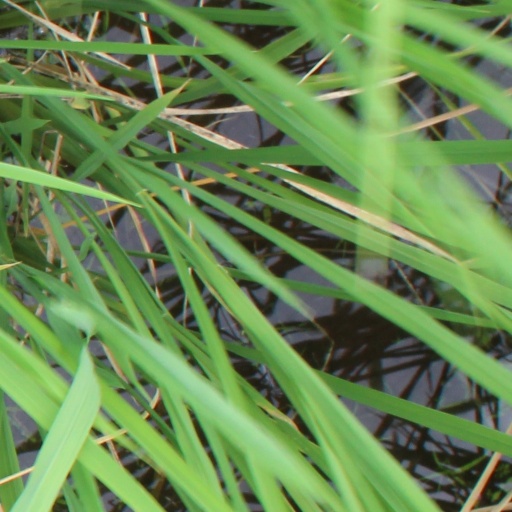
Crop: rice